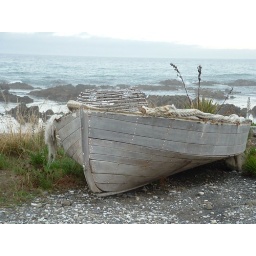
Old wooden boat near Kaikora, New Zealand.